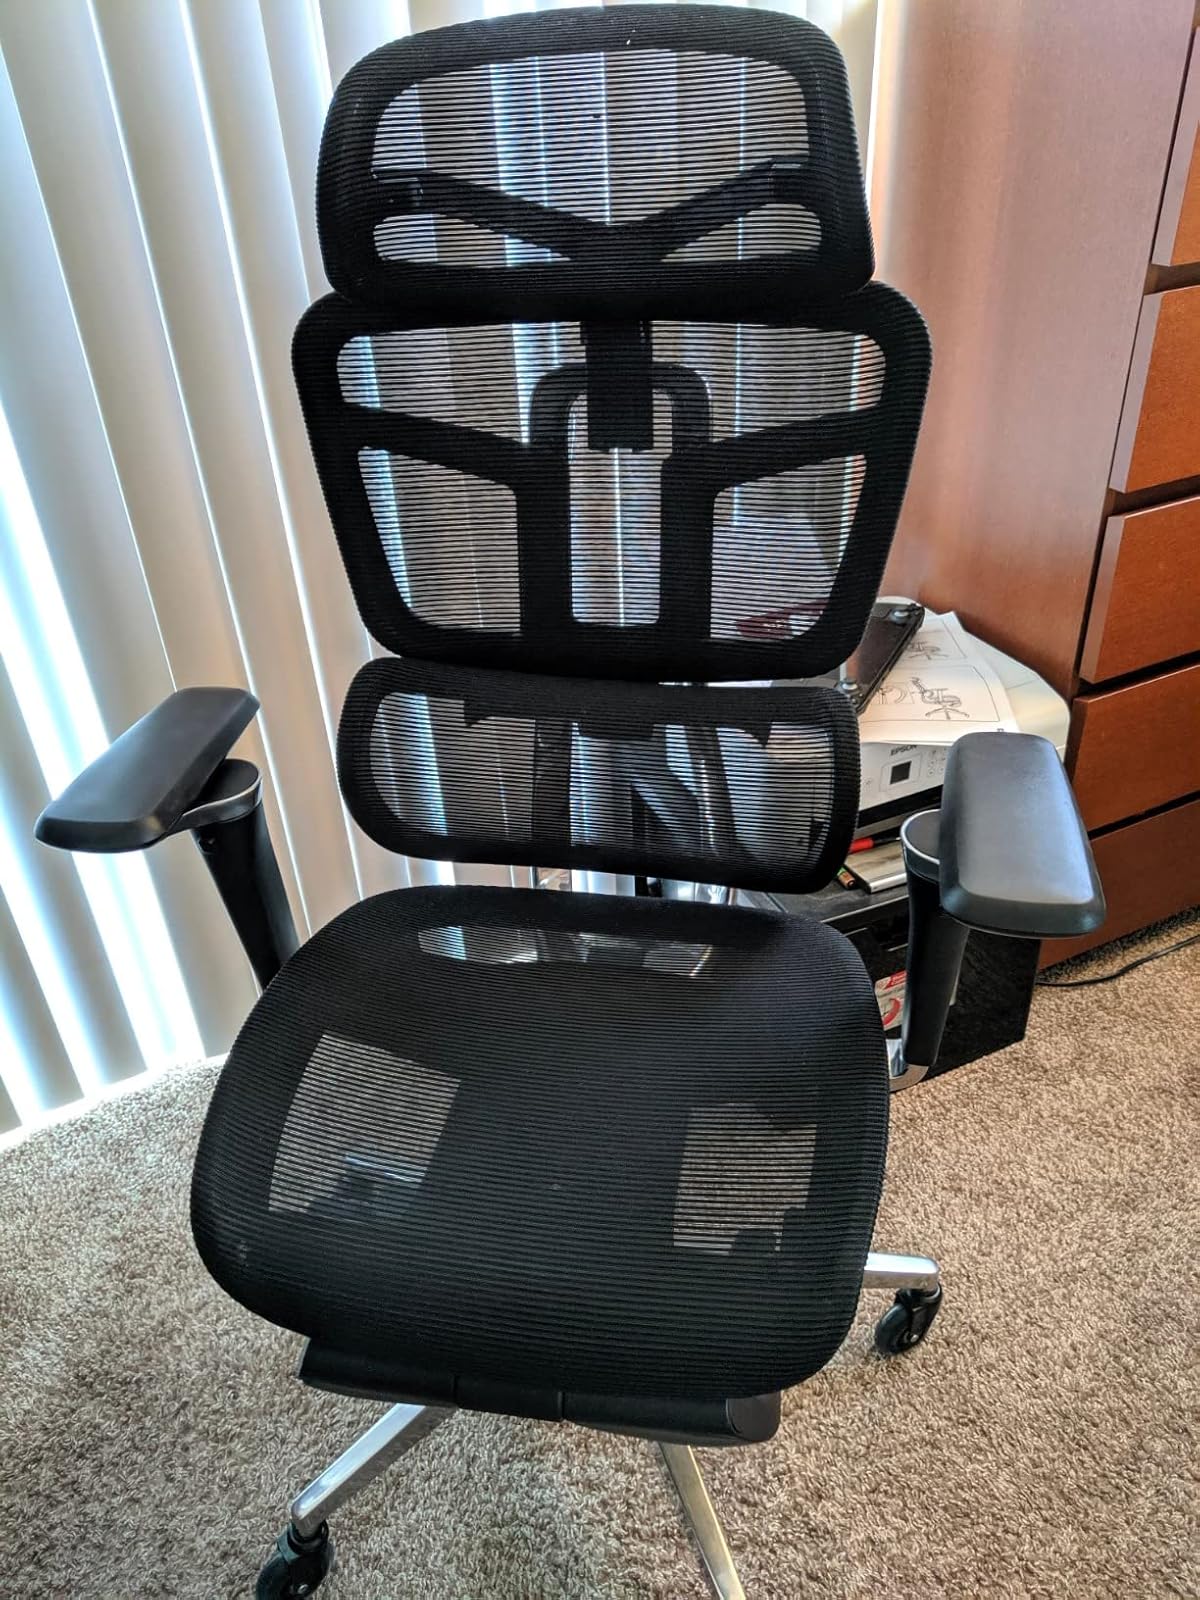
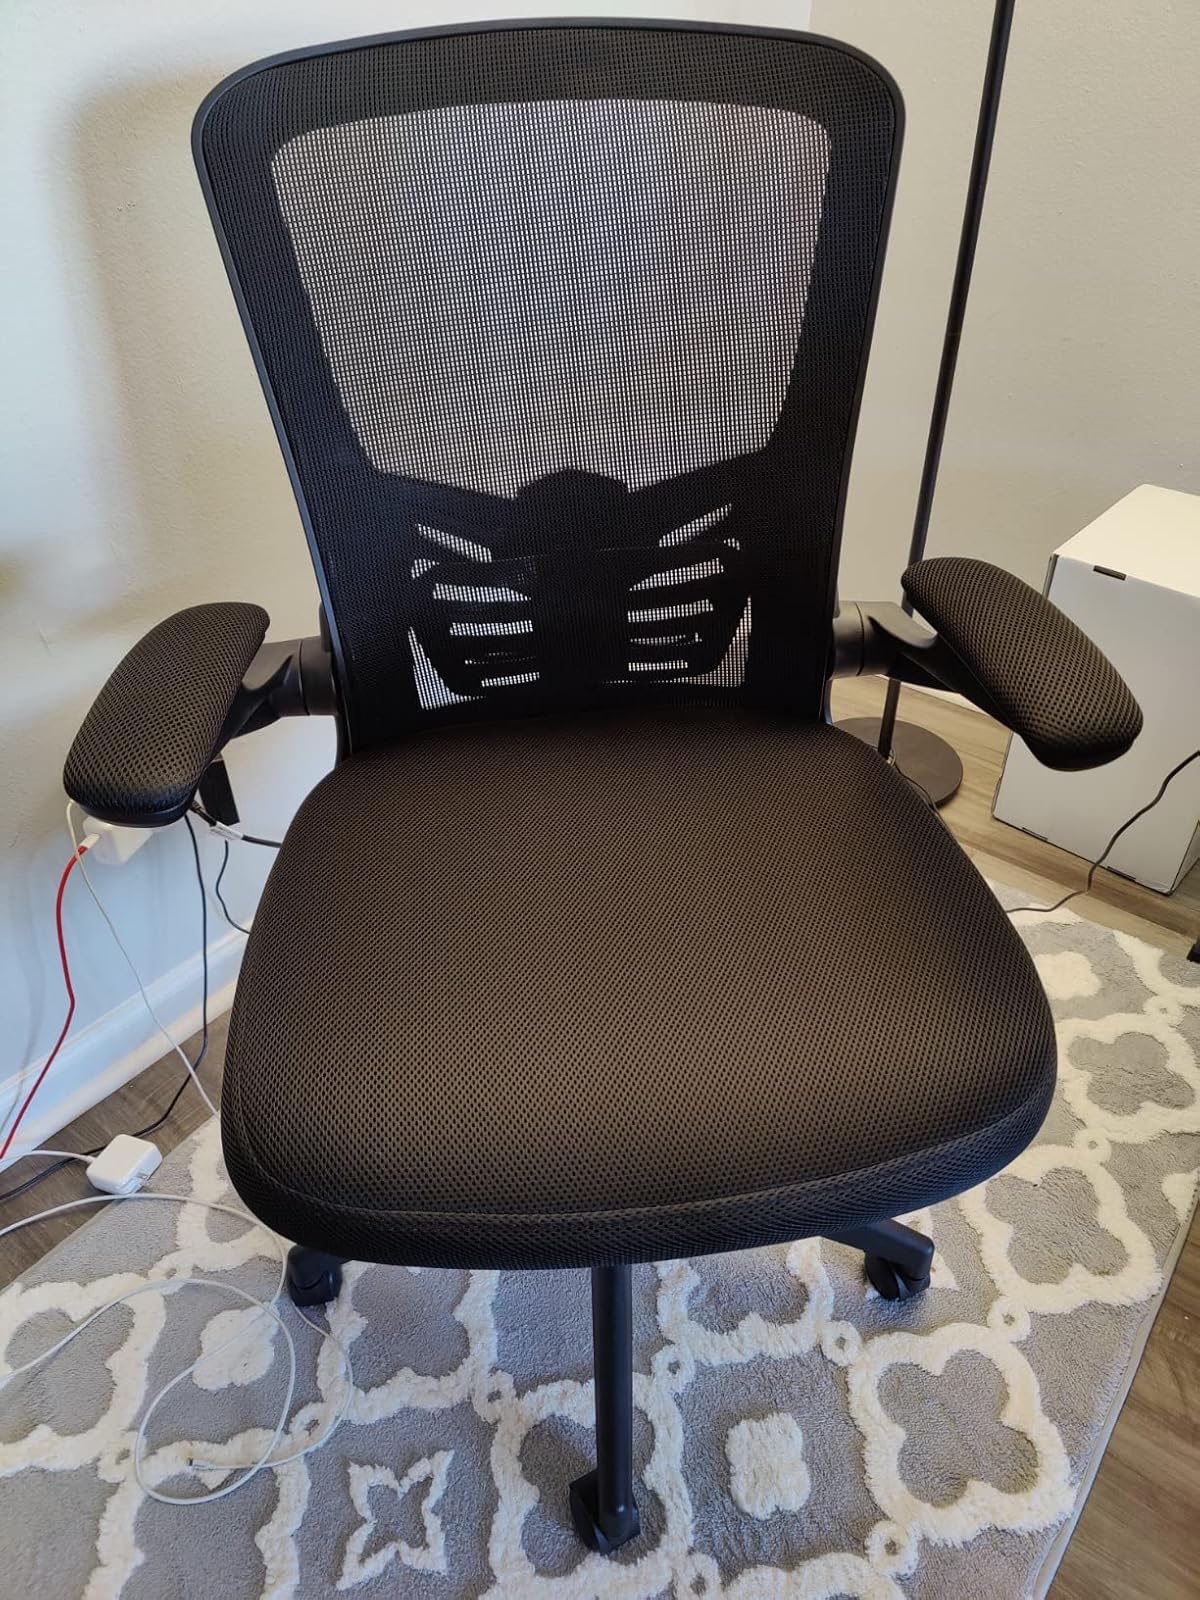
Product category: items_chair
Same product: no